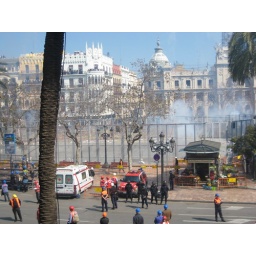
Mascleta in the Plaza del Ayuntamiento photo taken from the Mayoress office window